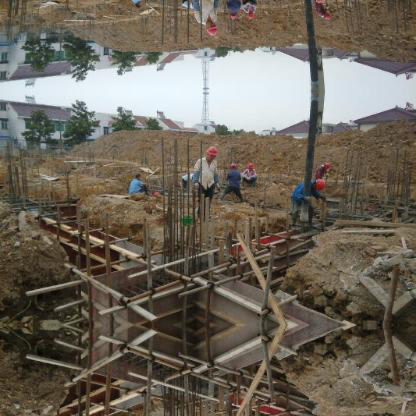
Objects in the image:
label: helmet
label: helmet
label: helmet
label: helmet
label: helmet
label: helmet
label: helmet
label: helmet